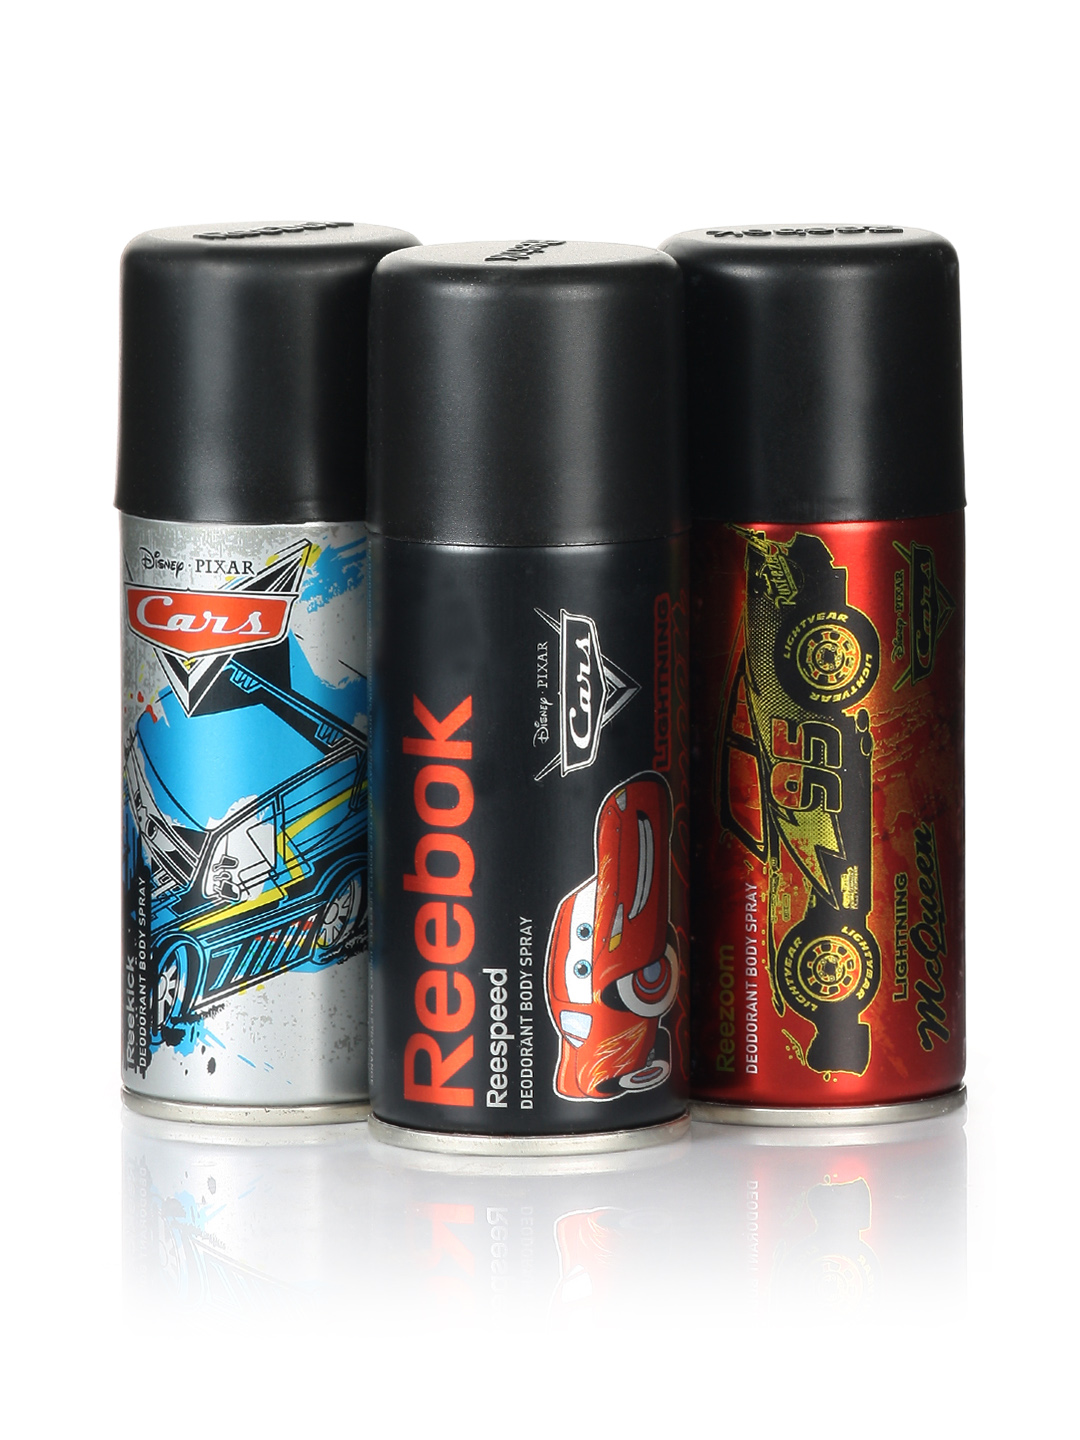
Reebok Men Pack of 3 Deos
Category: Personal Care / Fragrance / Deodorant
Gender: Men
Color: Red
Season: Spring 2017
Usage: Casual